Catania

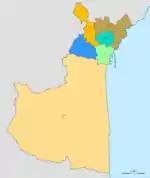
The subdivision of the City proper in six "circoscrizioni"

The Metropolitan City of Catania was established in 2015 and replaced the former Province of Catania. It includes the city proper and 57 "comuni" (municipalities). The population of the Metropolitan City is 1,107,702.